Church of the Disciples (Boston)

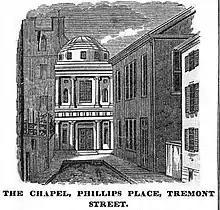
Phillips Place Chapel on Tremont Street

The first public step was taken by Clarke, by preaching three times in the Phillips Place Chapel, having advertised before in the "Christian Register" that these sermons would be preached with the purpose of forming a new religious society. He preached on the following subjects: "What shall I do to be saved?" (January 31, 1841), "Justification by Faith" (February 7, 1841), and "The Church; as it was, as it ought to be, as it may be." (February 13, 1841).